Eritrean Liberation Front

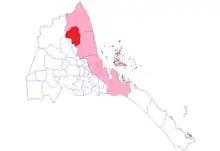
Nakfa (red)

By 1977, the EPLF was the primary independence movement in Eritrea. The EPLF captured Keren in late 1976, establishing an efficient city administration and filling the markets with food. The liberation movements also forced an Ethiopian retreat after a week of fighting in Asmara, leaving many dead soldiers on the streets unburied. In Massawa, the EPLF managed to hold off the Ethiopians in early 1977, despite Soviet assistance. Nonetheless, as a result of the fighting, over 90,000 Eritreans were homeless in 1977, leading the EPLF to provide medical and food assistance.